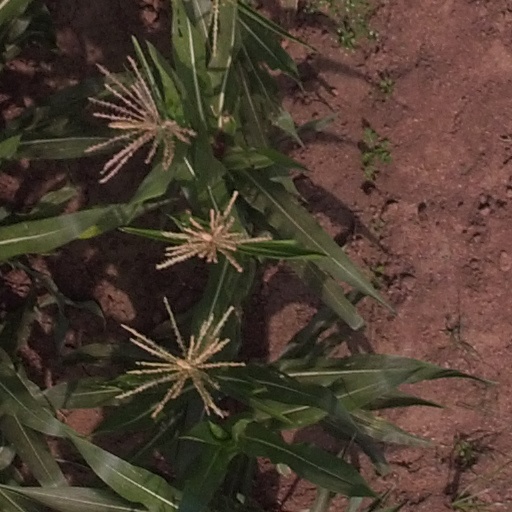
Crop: maize; corn